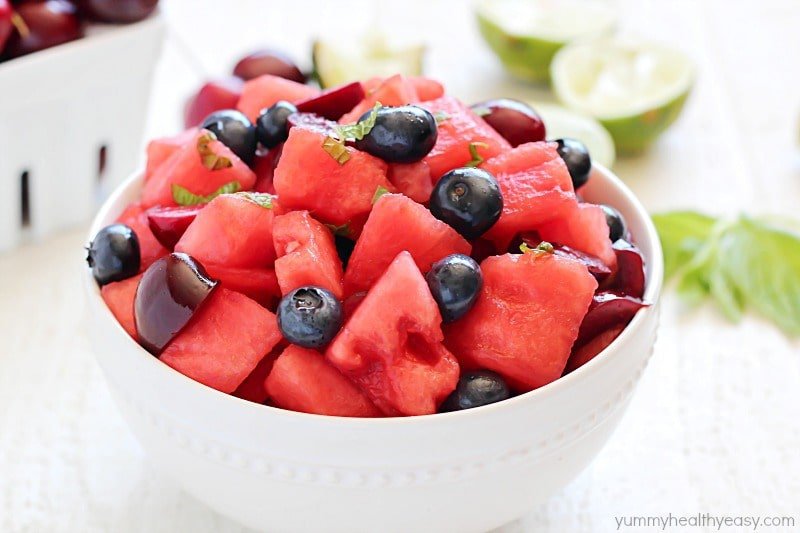
Label: Watermelon